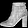
Label: Ankle boot